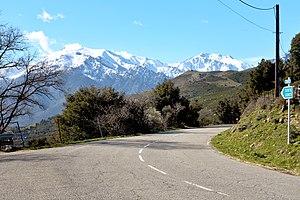
Le col de San Quilico est l'un des principaux cols de Corse. Il est un col routier sur la route territoriale 20, entre Corte et Ponte-Leccia en Haute-Corse.